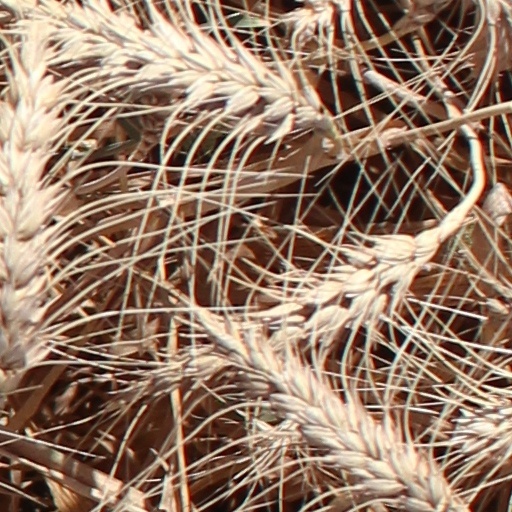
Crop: wheat